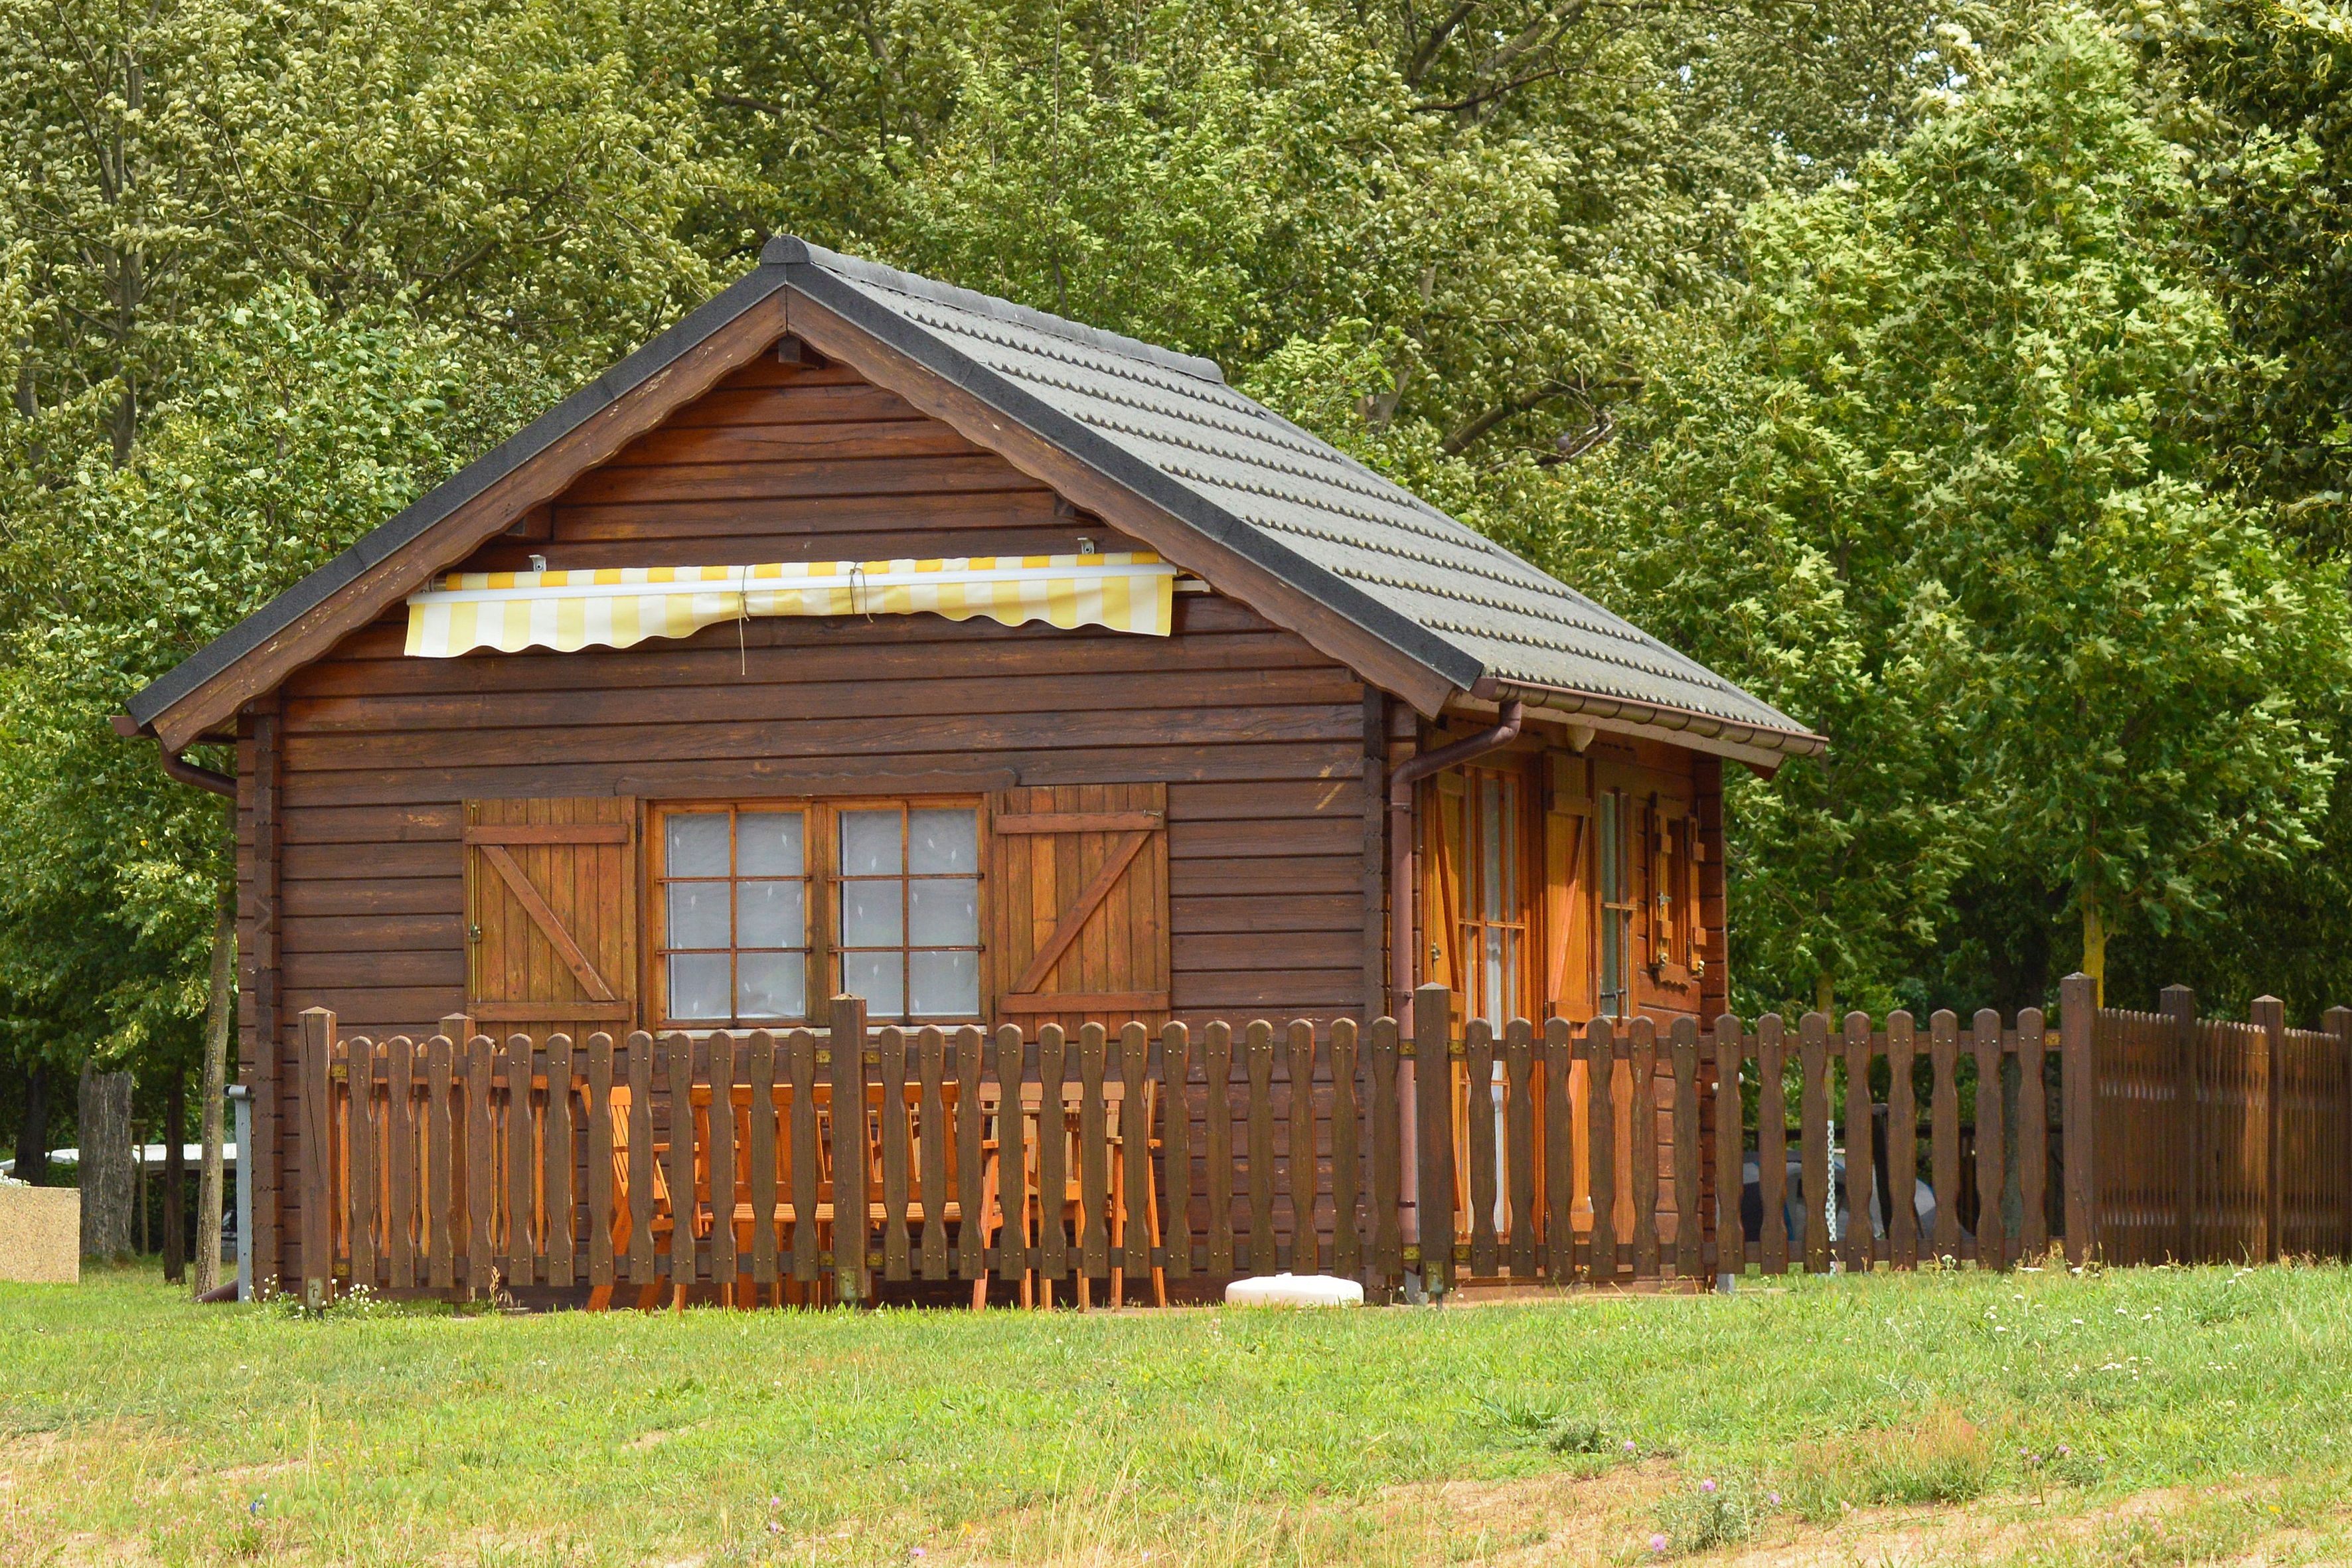
landscape, wood, building, barn, home, shed, vacation, hut, shack, cottage, log cabin, real estate, rural area, prettin, finnhuette, outdoor structure